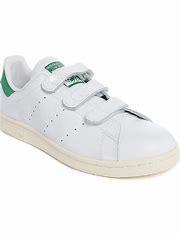
Brand: Adidas
Model: Stan Smith